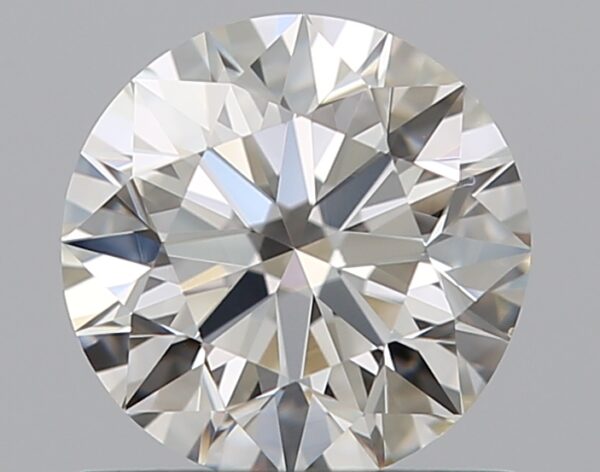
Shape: round
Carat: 0.7
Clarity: VS1
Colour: H
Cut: EX
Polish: EX
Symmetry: EX
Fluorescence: N
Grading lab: GIA
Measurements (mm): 5.63 x 5.67 x 3.53